Vouacapoua americana

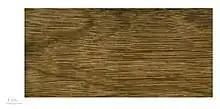
"Vouacapoua americana" - MHNT

Vouacapoua americana (wacapou or acapu) is a species of tree in the legume family (Fabaceae). The timber is used in heavy construction and carpentry.